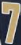
Number: 7